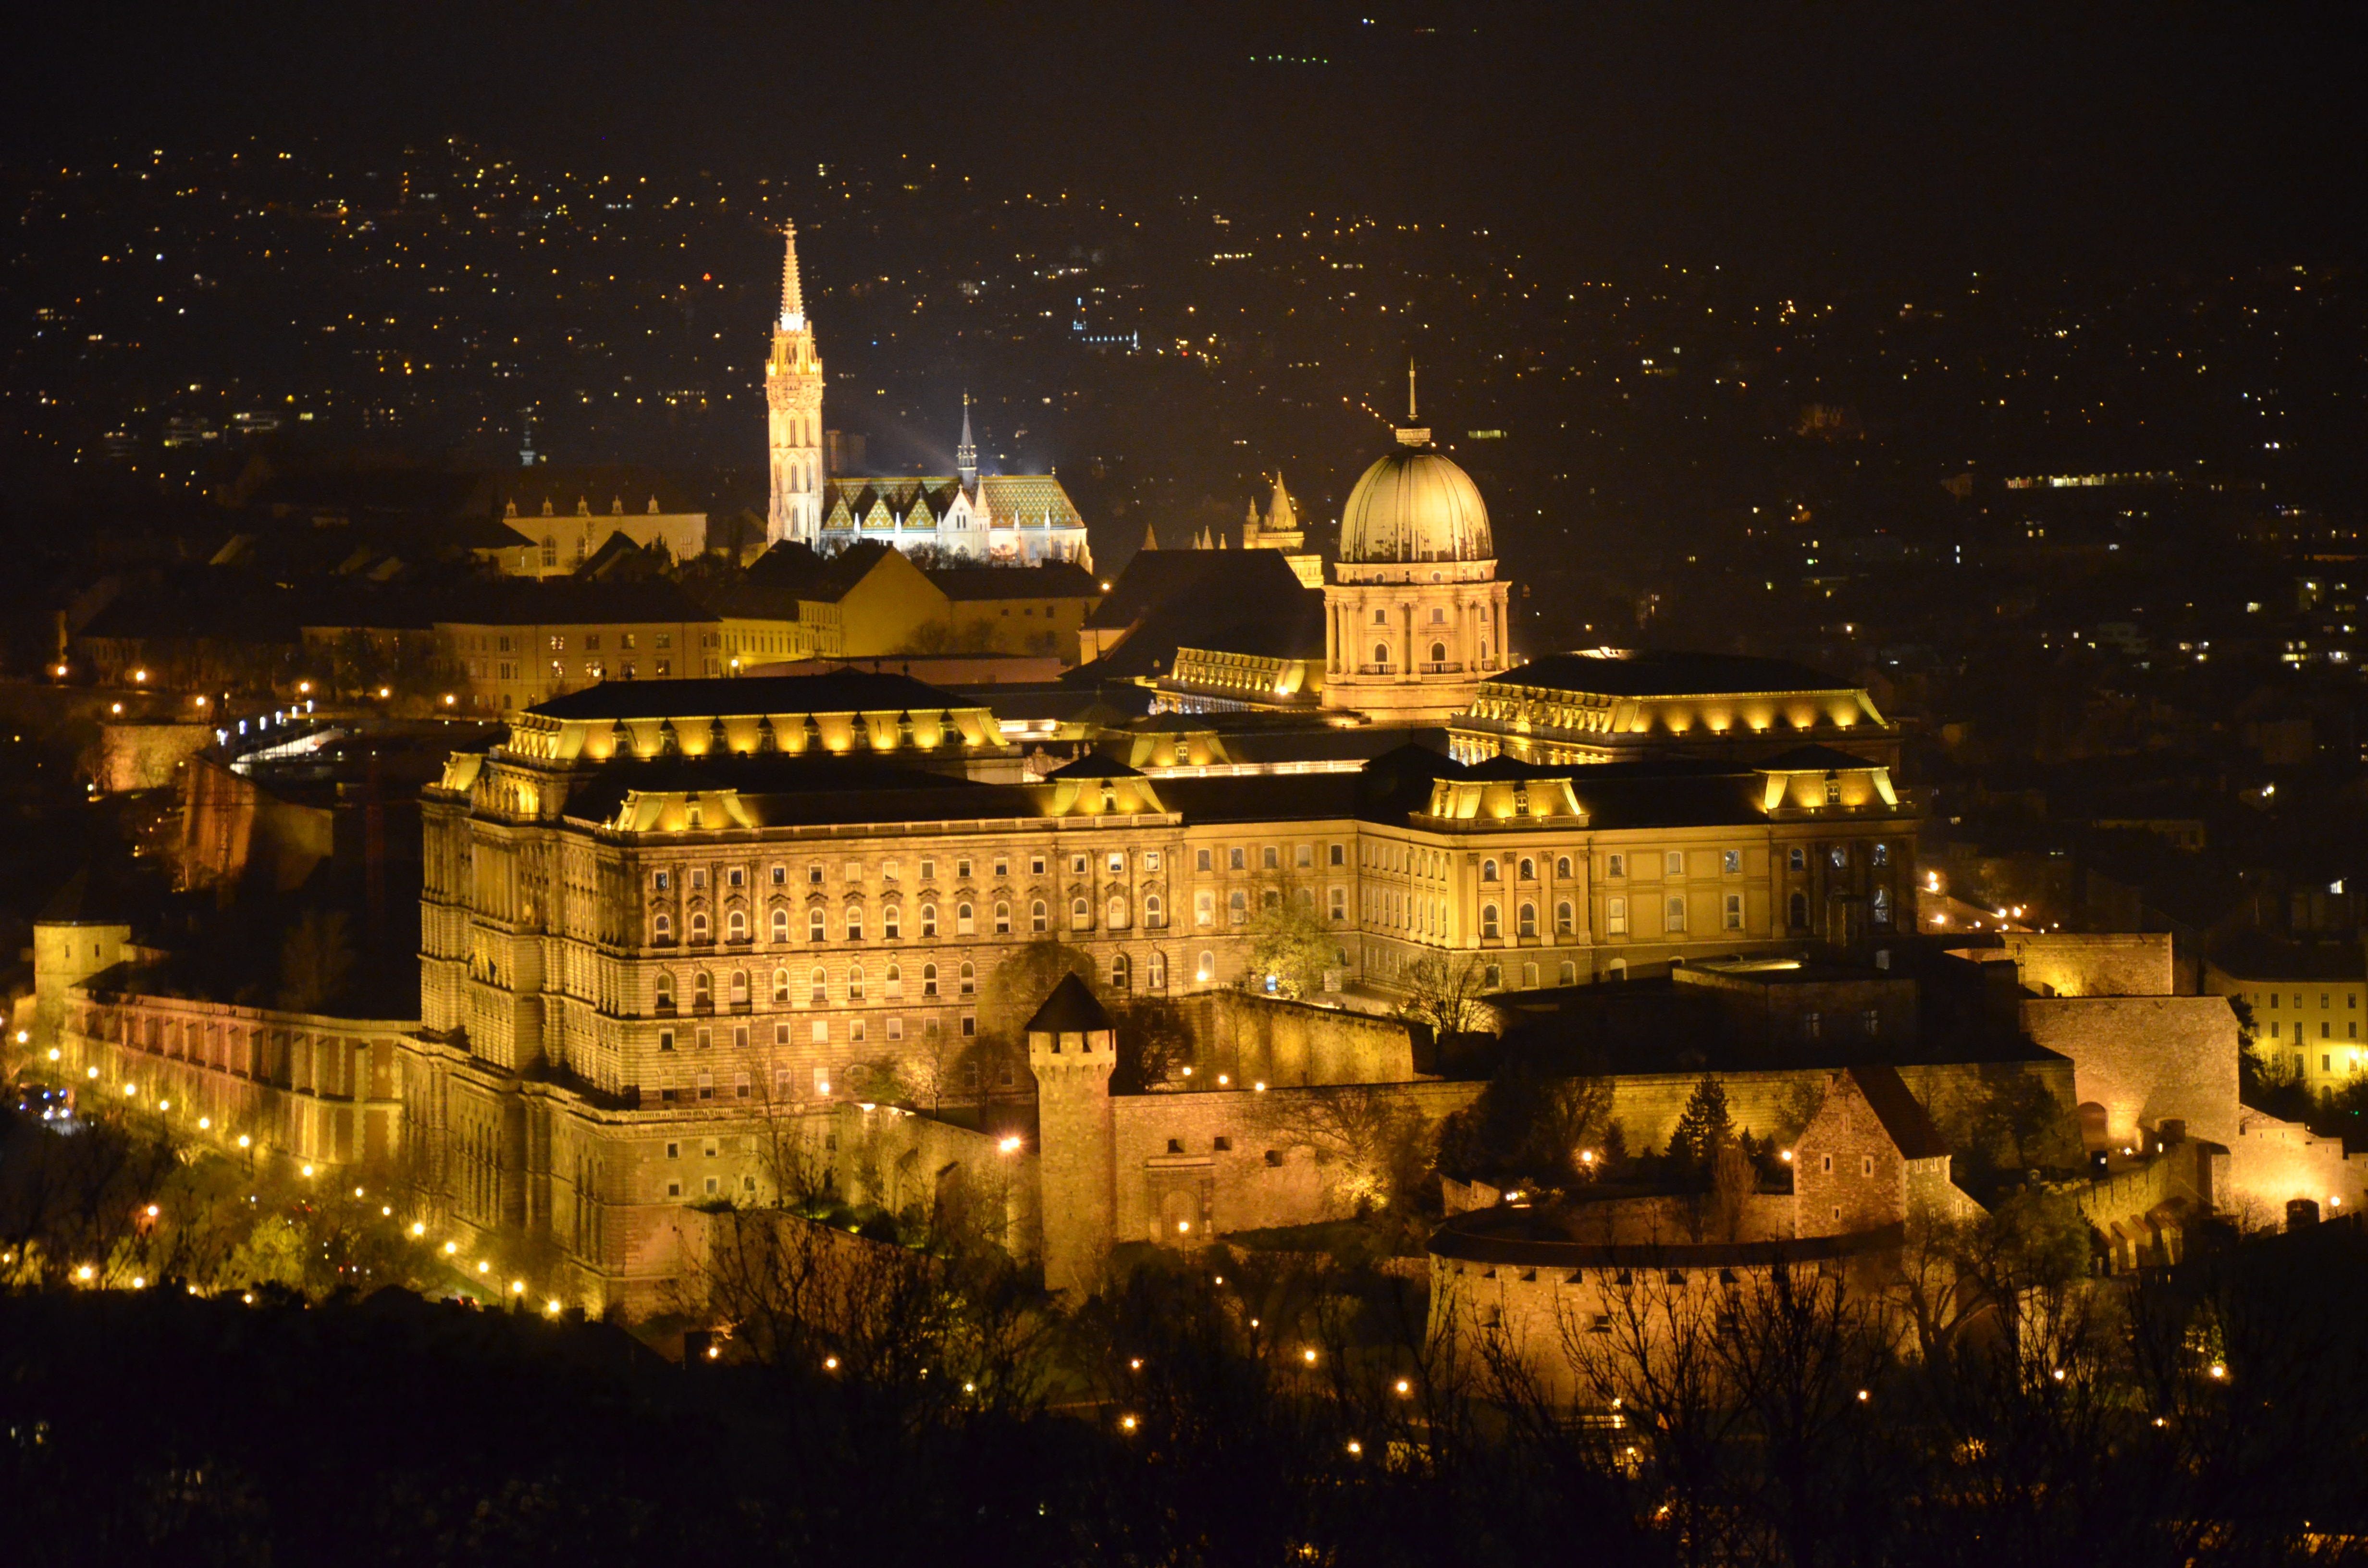
skyline, night, city, cityscape, dusk, evening, reflection, landmark, darkness, in the evening, lights, budapest, metropolis, human settlement